Doll Face

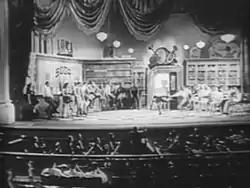
Chorus performs "Dig You Later (A-Hubba Hubba Hubba)" in the Show-within-a-show. A suit was filed against the studio for plagiarizing another composition.

The working titles of this film were "The Naked Genius" and "Here's a Kiss". However, the Motion Picture Production Code prohibited the studio from using "The Naked Genius" as the film's title or as the title of "Doll Face's" fictional autobiography.